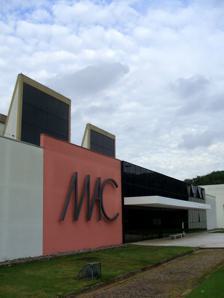
Building: Museum of Contemporary Art, University of São Paulo
Country: Brazil
Year built: 1963
Museum of Contemporary Art, the University of São Paulo Museu de Arte Contemporânea (MAC) da Universidade de São Paulo Established 1963 ( 1963 ) Location São Paulo , Brazil Coordinates 23°35′20″S 46°39′4″W / 23.58889°S 46.65111°W / -23.58889; -46.65111 Collection size 8,000 Founder Francisco Matarazzo Sobrinho Website www.mac.usp.br The Museum of Contemporary Art, University of São Paulo ( Portuguese , Museu de Arte Contemporânea da Universidade de São Paulo ) is a contemporary art museum located in the main campus of the University of São Paulo , in São Paulo , Brazil , and in Ibirapuera Park , in the same city. It is one of the largest art museums in the country. History The museum was inaugurated in 1963, when the Brazilian industrialist and art collector, Francisco Matarazzo Sobrinho , founder of the São Paulo Museum of Modern Art , decided to close this museum and donate all of its holdings, along with his and his wife's private collection, to the University of São Paulo . Collection The museum houses one of the largest and most comprehensive collections of 20th-century Western art in Latin America , with more than 8,000 works, comprising the most important artists, art movements , and tendencies of modern and contemporary art . Among many others, it keeps important artworks by Amedeo Modigliani , Umberto Boccioni , Marc Chagall , Pablo Picasso , Jean Metzinger , Joan Miró , Wassily Kandinsky , Tarsila do Amaral , Candido Portinari , Ismael Nery , Anita Malfatti , Helio Oiticica, and Lygia Clark. Selected works from the Museu de Arte Contemporânea da Universidade de São Paulo Self-portrait , 1919 Amedeo Modigliani Nu , s.d. Ismael Nery Mulheres à beira do riacho , 1915 Pietro Marussig Die Heilige vom innern Licht , 1921 Paul Klee External links Wikimedia Commons has media related to Museu de Arte Contemporânea da Universidade de São Paulo . Official site (in Portuguese) v t e Visitor attractions in São Paulo Monuments and landmarks Bandeirantes TV Tower Beco do Pinto Latin America Memorial Marco Zero Monument to the Bandeiras Monument to the Independence of Brazil Monument to Ramos de Azevedo Obelisk of São Paulo Octávio Frias de Oliveira Bridge Buildings Altino Arantes Building Brazil Stock Exchange Butantã's House Centro Comercial Aricanduva Centro Empresarial Nações Unidas Conjunto Nacional Copan Building Itália Building Iguatemi São Paulo Júlio Prestes Station Luz Station Mappin Building Martinelli Building Matarazzo Building Municipal Market Bandeirantes Palace São Pedro Theater Municipal Theater List of tallest buildings Churches and religious sites Basilica of the Most Blessed Sacrament Imaculado Coração de Maria Church Nossa Senhora da Consolação Church Nossa Senhora do Brasil Church Ordem Terceira do Carmo Church Orthodox Metropolitan Cathedral Pátio do Colégio Santo Antônio Church São Bento Monastery São Cristóvão Church São Paulo Brazil Temple São Paulo Cathedral Temple of Solomon Museums and cultural institutions CAIXA Cultural São Paulo Carmo Planetarium Casa das Rosas Bank of Brazil Cultural Center Centro Cultural da Penha Centro Cultural e de Estudos Superiores Aúthos Pagano Ema Gordon Klabin Cultural Foundation Football Museum Immigration Museum Butantan Institute Mário de Andrade Library Memória do Bixiga Museum Museu Afro Brasil Museu Lasar Segall Museu Paulista (Ipiranga) São Paulo Museum of Art Museum of Art of the Parliament Museum of Contemporary Art Museum of Fine Arts Museum of Image and Sound Museum of Modern Art Museum of Sacred Art Museum of the Portuguese Language Oca Pavilion Industries Palace Pinacoteca do Estado Professor Aristóteles Orsini Planetarium Sala São Paulo Stadiums Allianz Parque Anhembi Convention Center Anhembi Sambadrome Arena Corinthians Canindé Stadium Morumbi Stadium Ícaro de Castro Melo Stadium Nicolau Alayon Stadium Parque São Jorge Stadium Rua Javari Stadium Estádio Universitário São Paulo Ibirapuera Auditorium Pacaembu Stadium Via Funchal Vibra São Paulo Neighborhoods and districts Aclimação Alto de Santana Bixiga Bom Retiro Brigadeiro Faria Lima Avenue Brooklin Novo Central Zone Japão Jardins Liberdade Paulista Avenue Rua 25 de Março Rua Augusta Rua Oscar Freire University of São Paulo (USP) Vila Madalena Vila Olímpia Parks and public squares Albert Löfgren State Park Beco do Batman Botanical Garden Cantareira State Park Cemitério da Consolação Ibirapuera Park Independence Park Jardim da Luz Largo da Batata Largo da Memória Parque do Carmo Parque Trianon People's Park Pico do Jaraguá Praça da República Praça da Sé Praça Roosevelt São Paulo Zoo Vale do Anhangabaú Viaduto do Chá Villa-Lobos State Park Events Anima Mundi Brazilian Grand Prix Electronic Language International Festival March for Jesus Saint Silvester Road Race São Paulo Art Biennial São Paulo Fashion Week São Paulo Gay Pride Parade São Paulo Indy 300 São Paulo International Film Festival São Paulo International Motor Show Virada Cultural Authority control databases International ISNI VIAF National United States Israel This article related to a museum in Brazil is a stub . You can help Wikipedia by expanding it . v t e